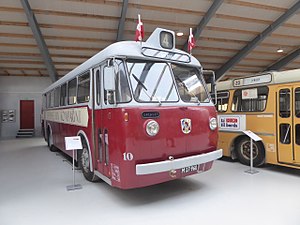
Sporvejsmuseet Skjoldenæsholms historie / 1965-1978: Etableringen / Vognparken vokser
Odense-sporvognenes afløser OB 10 blev overtaget i 1971.
Sporvejsmuseet Skjoldenæsholms historie går fra stiftelsen af foreningen Sporvejshistorisk Selskab 8. februar 1965 over indvielsen af museet 26. maj 1978 og frem til i dag. Sporvejshistorisk Selskab blev stiftet på et tidspunkt, hvor sporvognene i København var ved at blive erstattet af busser. Man besluttede derfor at bevare nogle af de gamle sporvogne, mens tid var. Efterfølgende kom der også sporvogne fra Odense og Aarhus til samt busser og trolleybusser. Imens ledtes efter et sted til en museumssporvej, hvilket lykkedes da man fik kontakt med godset Skjoldenæsholm på Midtsjælland i 1972. Her blev der til at begynde med anlagt en remise og en metersporet strækning til sporvogne fra Aarhus.